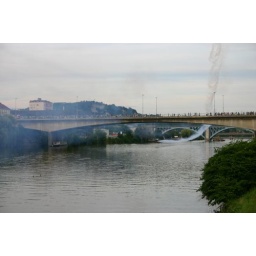
Peter Podlunsek - flying under the bridge I.